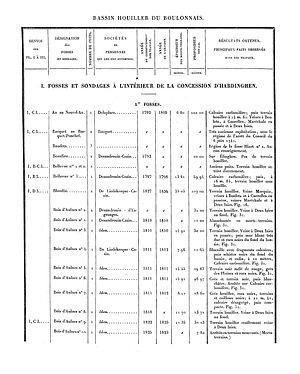
Liste des puits de mine et des sondages. Mines du Boulonnais. Document extrait de Étude des Gîtes Minéraux de la France. Topographie Souterraine du Bassin Houiller du Boulonnais ou Bassin d'Hardinghen, par A. Olry, ingénieur en chef des Mines. Chapitre IX, pages 172 à 189.
Le bassin minier du Boulonnais, aussi appelé bassin minier picard, est un ensemble de charbonnages assez anciens ouverts sur les communes de Hardinghen, Réty, Fiennes, Ferques et Caffiers, entre les villes de Boulogne-sur-Mer et Calais, et exploités entre 1692 et 1950. La houille y a donc été exploitée durant plus de deux siècles.